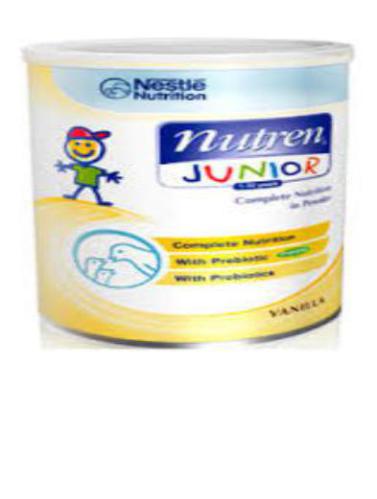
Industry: Food